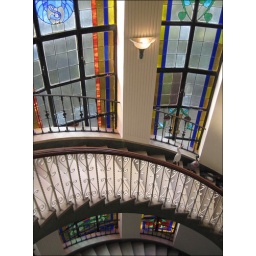
Original glass windows in a house from the 1930's.